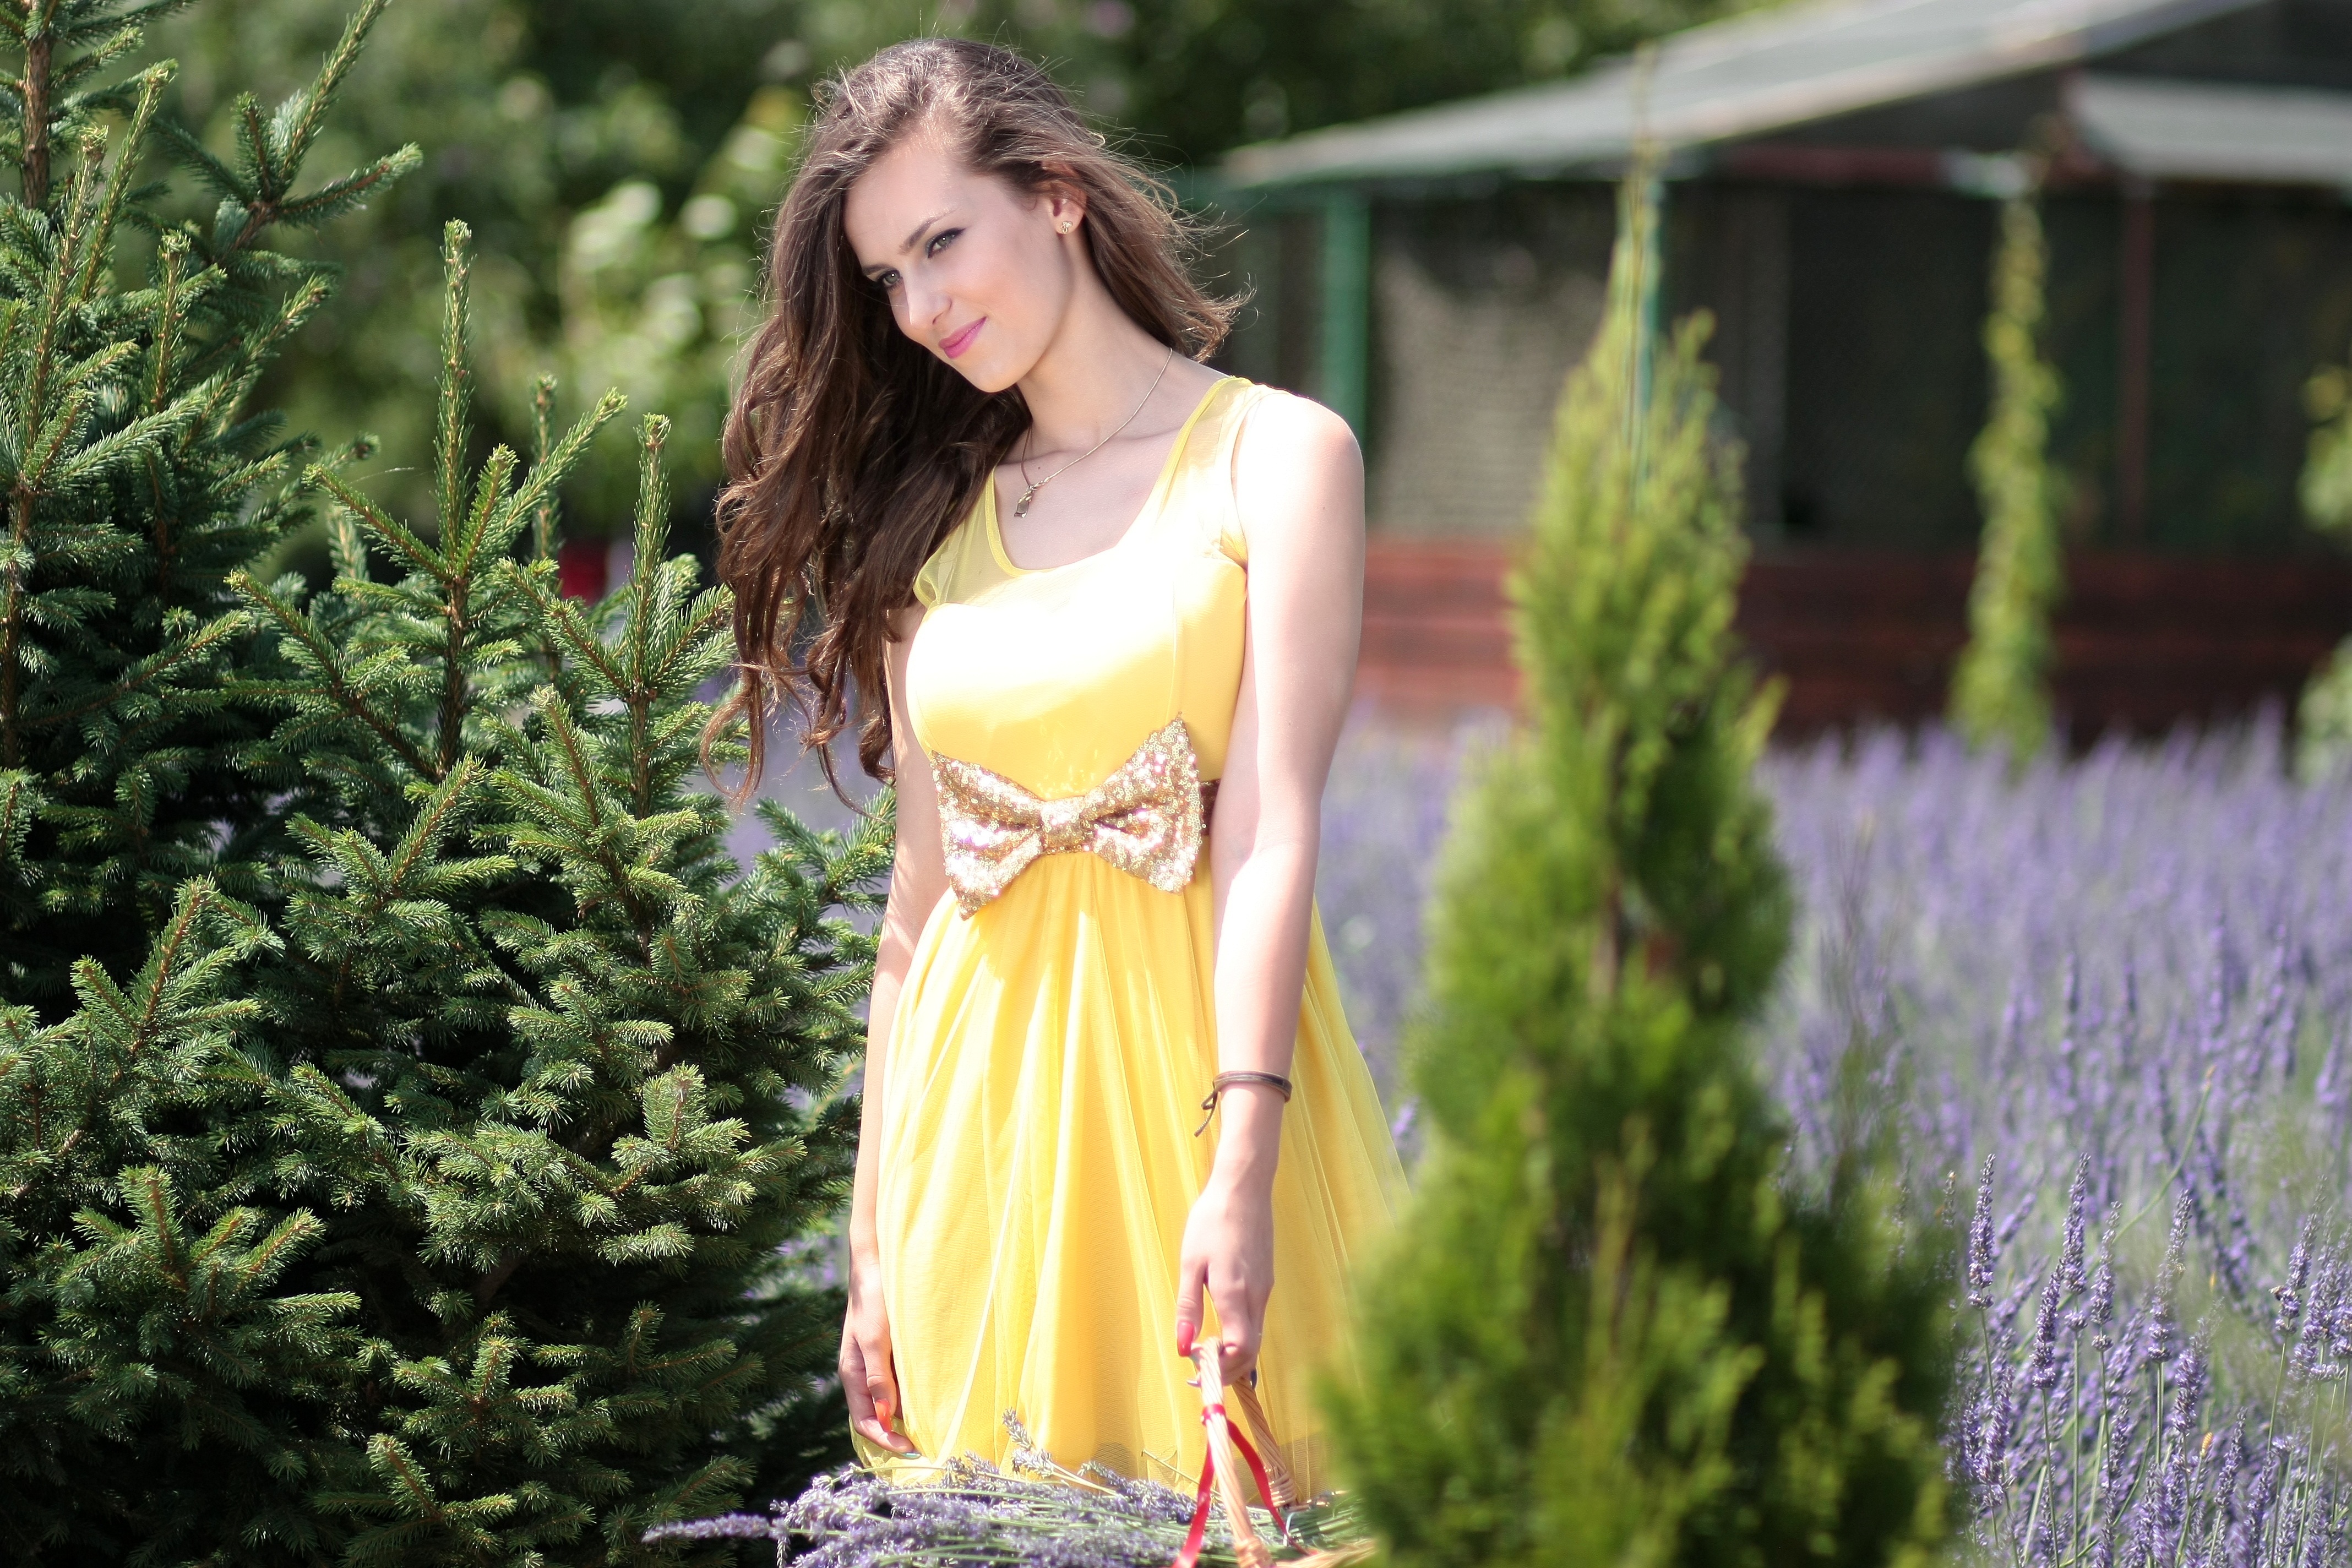
nature, girl, flower, model, spring, green, fashion, clothing, yellow, season, lavender, flowers, dress, beauty, gown, photo shoot, mov, formal wear